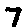
Label: 7